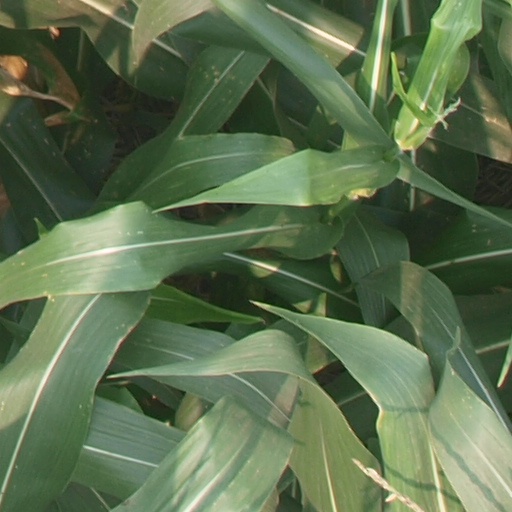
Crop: maize; corn